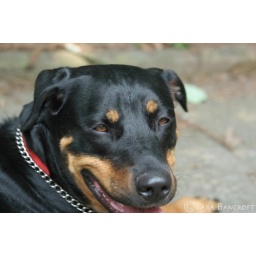
A visit to Grandma's house and the two little ones were having fun in the water sans clothes